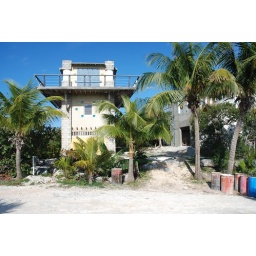
New house in the bush near surfer's beach